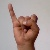
The image shows a hand gesture representing the letter 'I' in Indian Sign Language.